Trans Air Congo

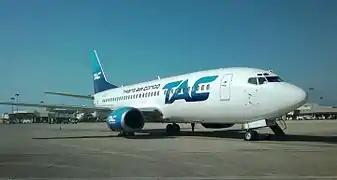
Trans Air Congo Boeing 737-300

MilesPlus is the frequent flyer program developed by TAC. Registration is free and open to every passengers. First company in Congo to develop a fidelity program, MilesPlus has proved to be a successful tool as the program enrolled more than 2200 members since its creation in 2012. MilesPlus offers 4 different cards (Blue, Silver, Gold and Platinum).